Diana Ross

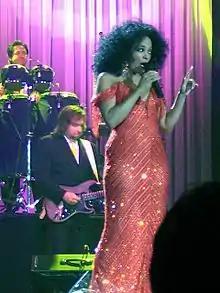
Ross in concert in Rotterdam, Netherlands, 2007

On August 28, 2008, Ross performed at the opening of the US Open tennis tournament, as part of a tribute to Billie Jean King. Ross headlined the 2008 Nobel Peace Prize Concert in Oslo, Norway. In October 2009, Ross was the featured performer at the annual "Symphonica in Rosso" concert series, held at the GelreDome Stadium in Arnhem, Netherlands. In 2010, Ross embarked on her first headlining tour in three years titled the "". Dedicated to the memory of her late friend Michael Jackson, the concert tour garnered positive reviews, nationwide. In 2011, Ross was inducted into the Michigan Rock and Roll Legends Hall of Fame.